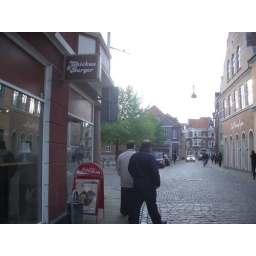
Charles and Brent looked at an apartment above the chicken and burger back in the day, which overlooked the church next door.